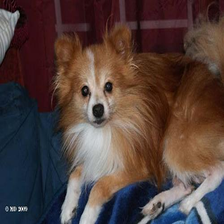
Species: dog
Breed: pomeranian